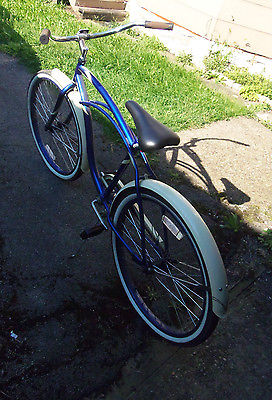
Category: bicycle